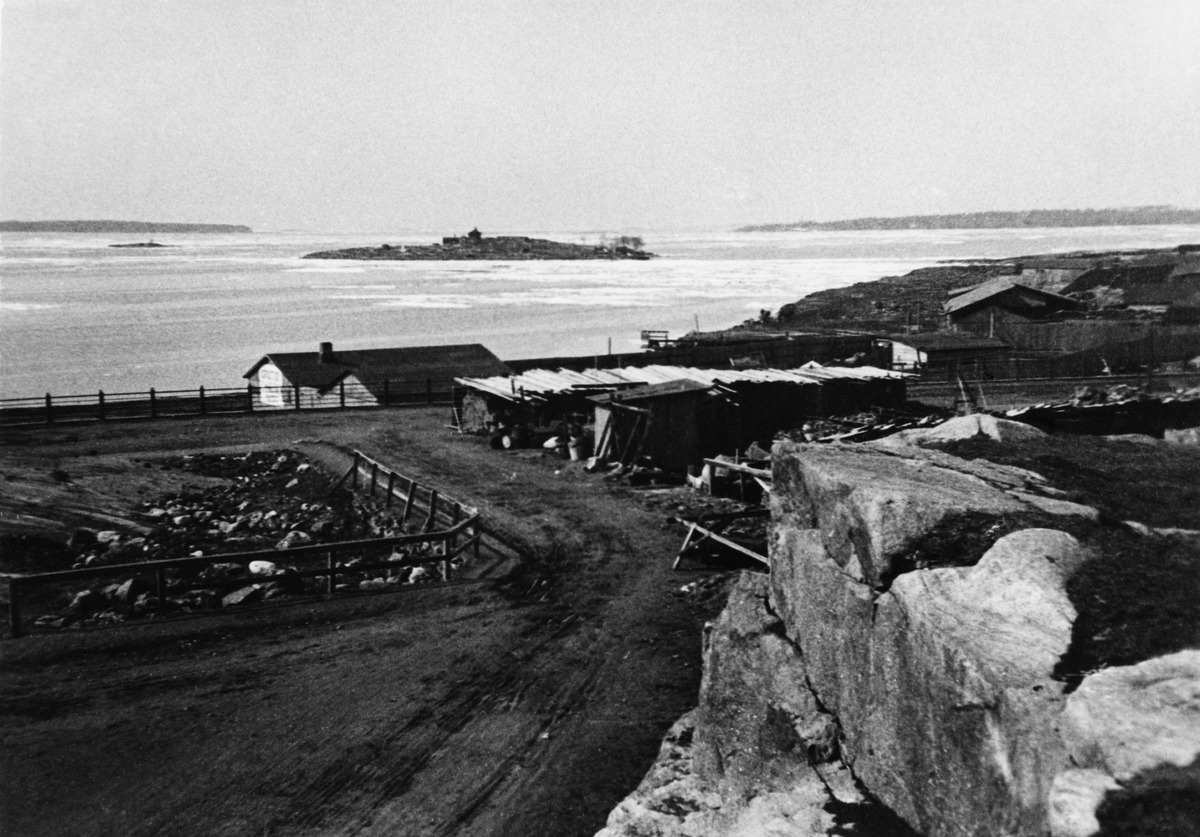
Näköala Eirasta jäiden lähdön aikaan, Armfeltintie 6:sta merelle
sisällön kuvaus: Näköala Eirasta jäiden lähdön aikaan, Armfeltintie 6:sta merelle. mustavalkoinen
Kuvaaja: Wilkman, W.W., valokuvaaja
Ajankohta: kuvausaika 1911
Paikka: Suomi, Uusimaa, Helsinki, Eira Helsinki
Aiheet: rannat, rakentamattomat alueet, pinnanmuodot kalliot, saaret